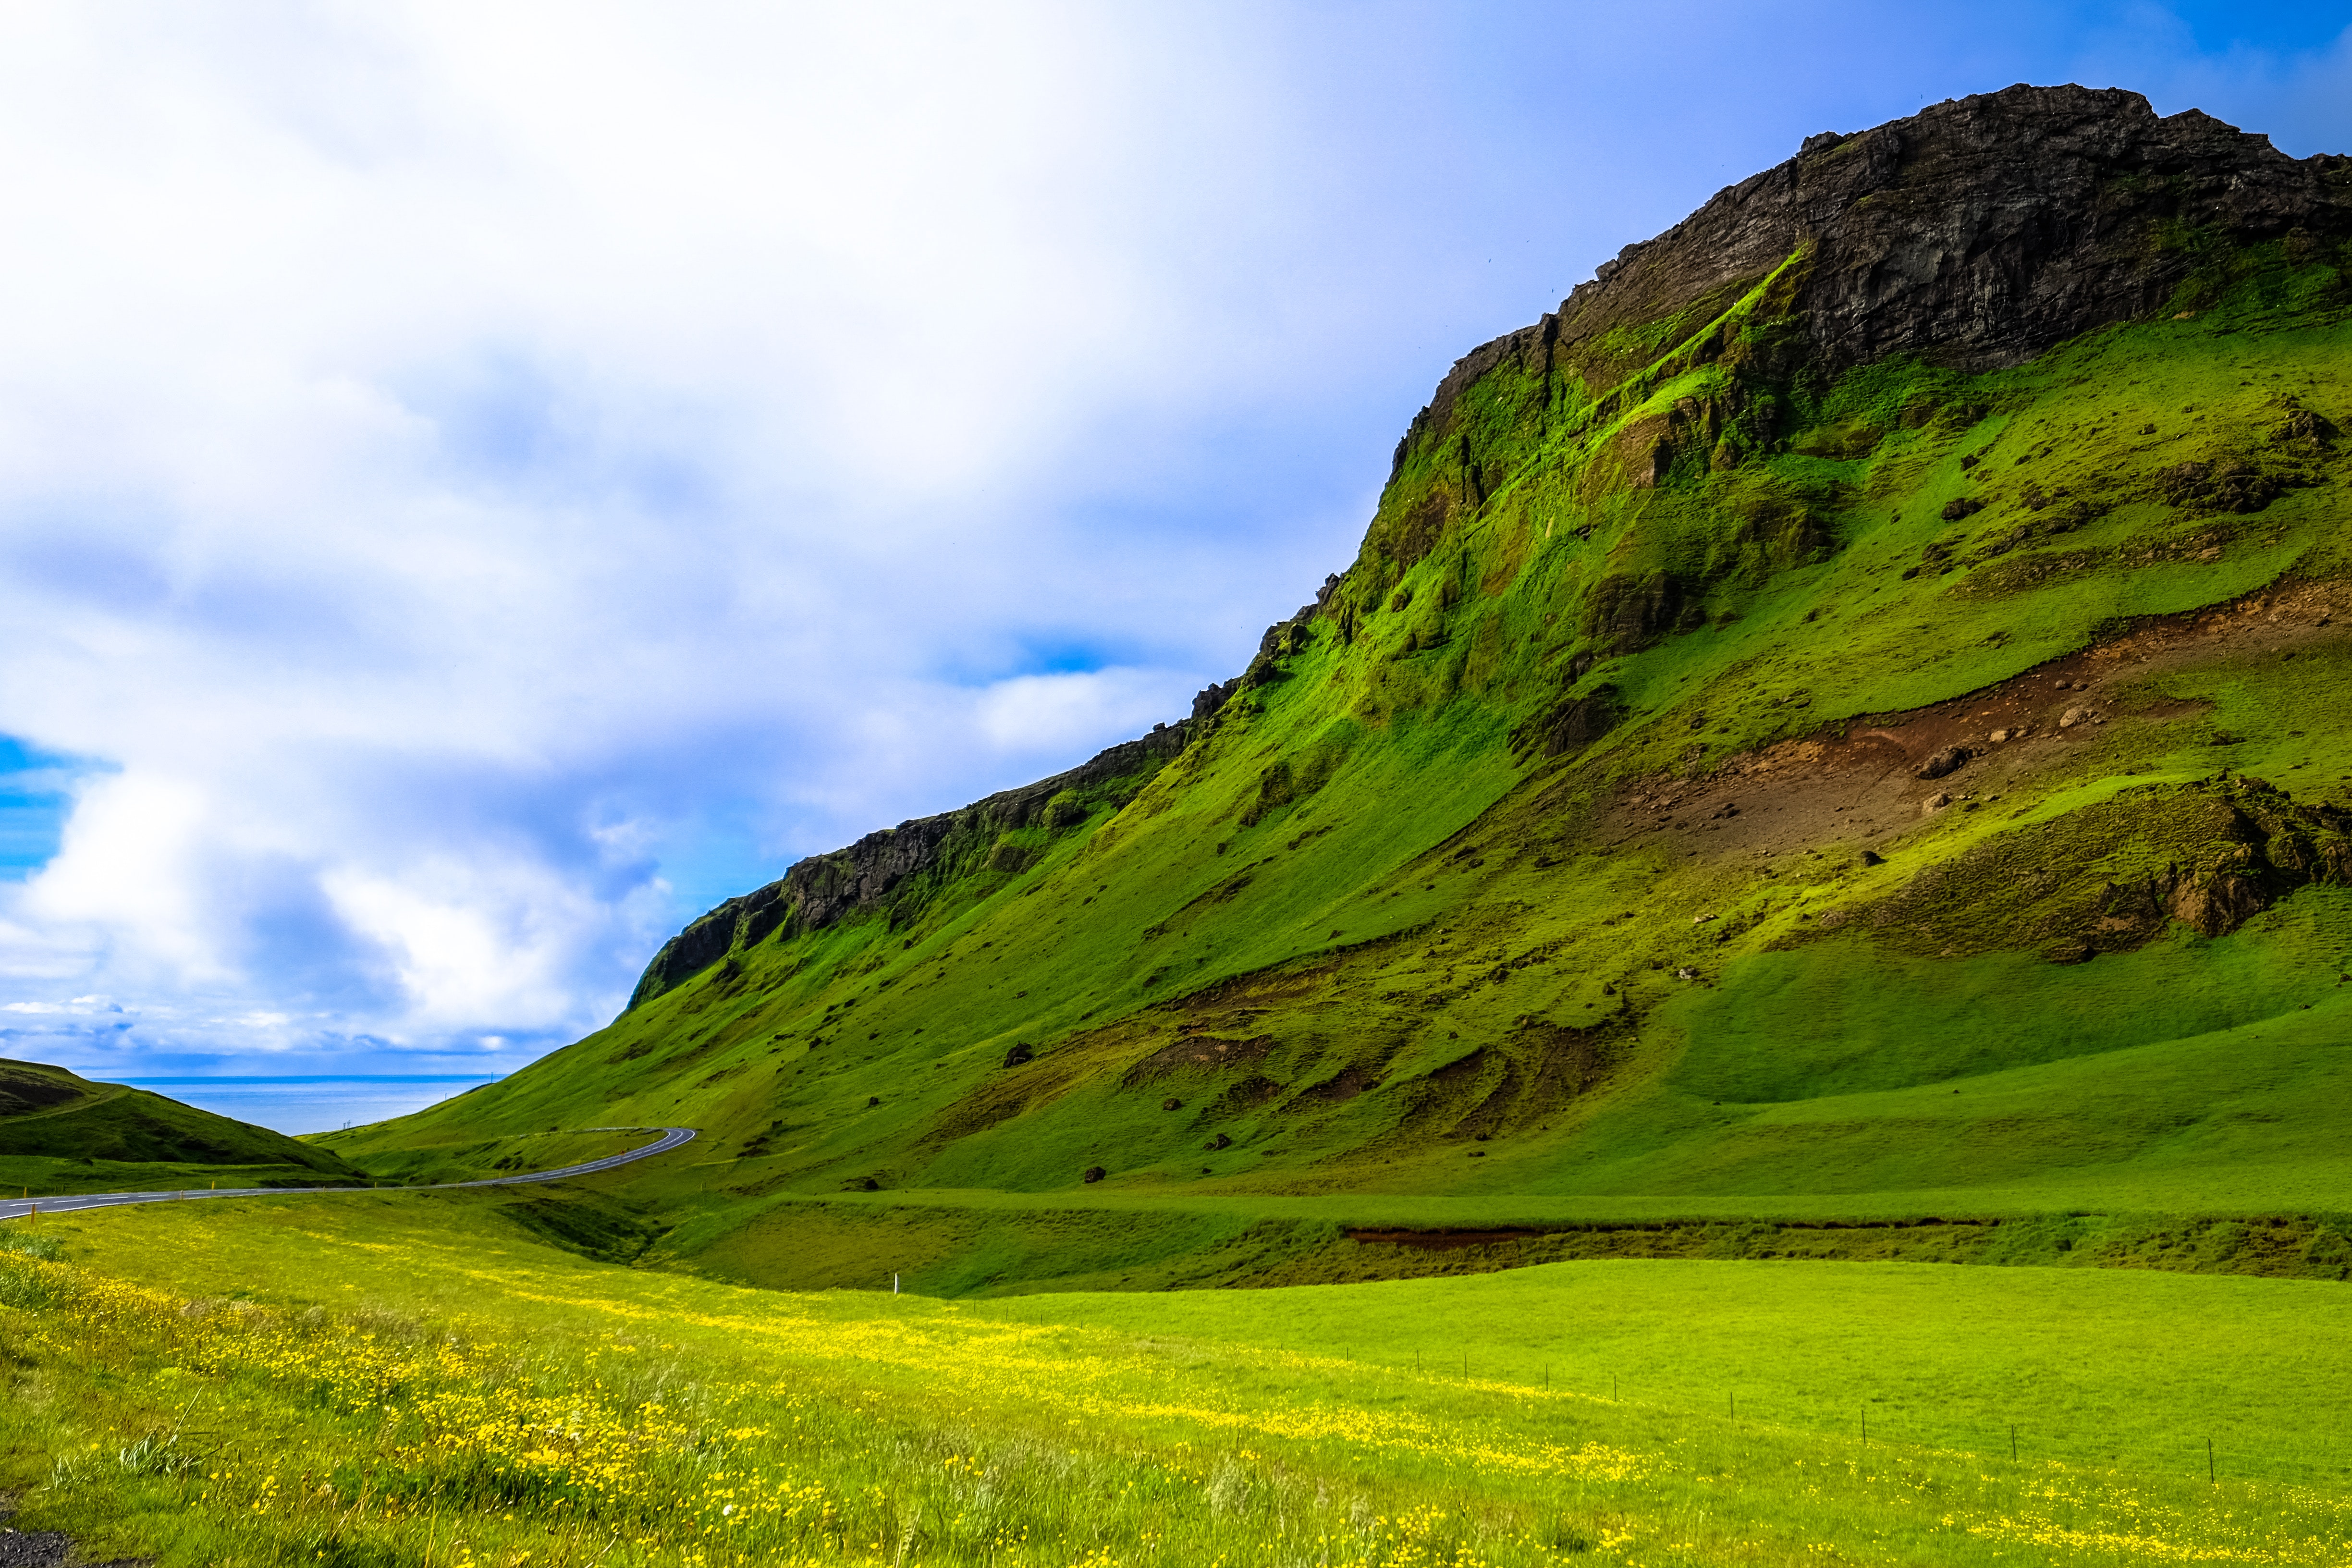
mountainous landforms, highland, grassland, natural landscape, mountain, nature, green, sky, hill, pasture, natural environment, grass, meadow, wilderness, mountain range, valley, landscape, fell, plain, wildflower, spring, cloud, prairie, tree, hill station, rural area, terrain, mount scenery, plant, mountain pass, road, national park, ridge, alps, rock, plateau